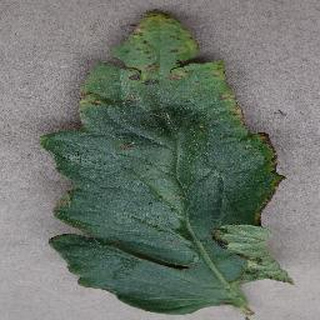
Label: tomato_bacterial_spot